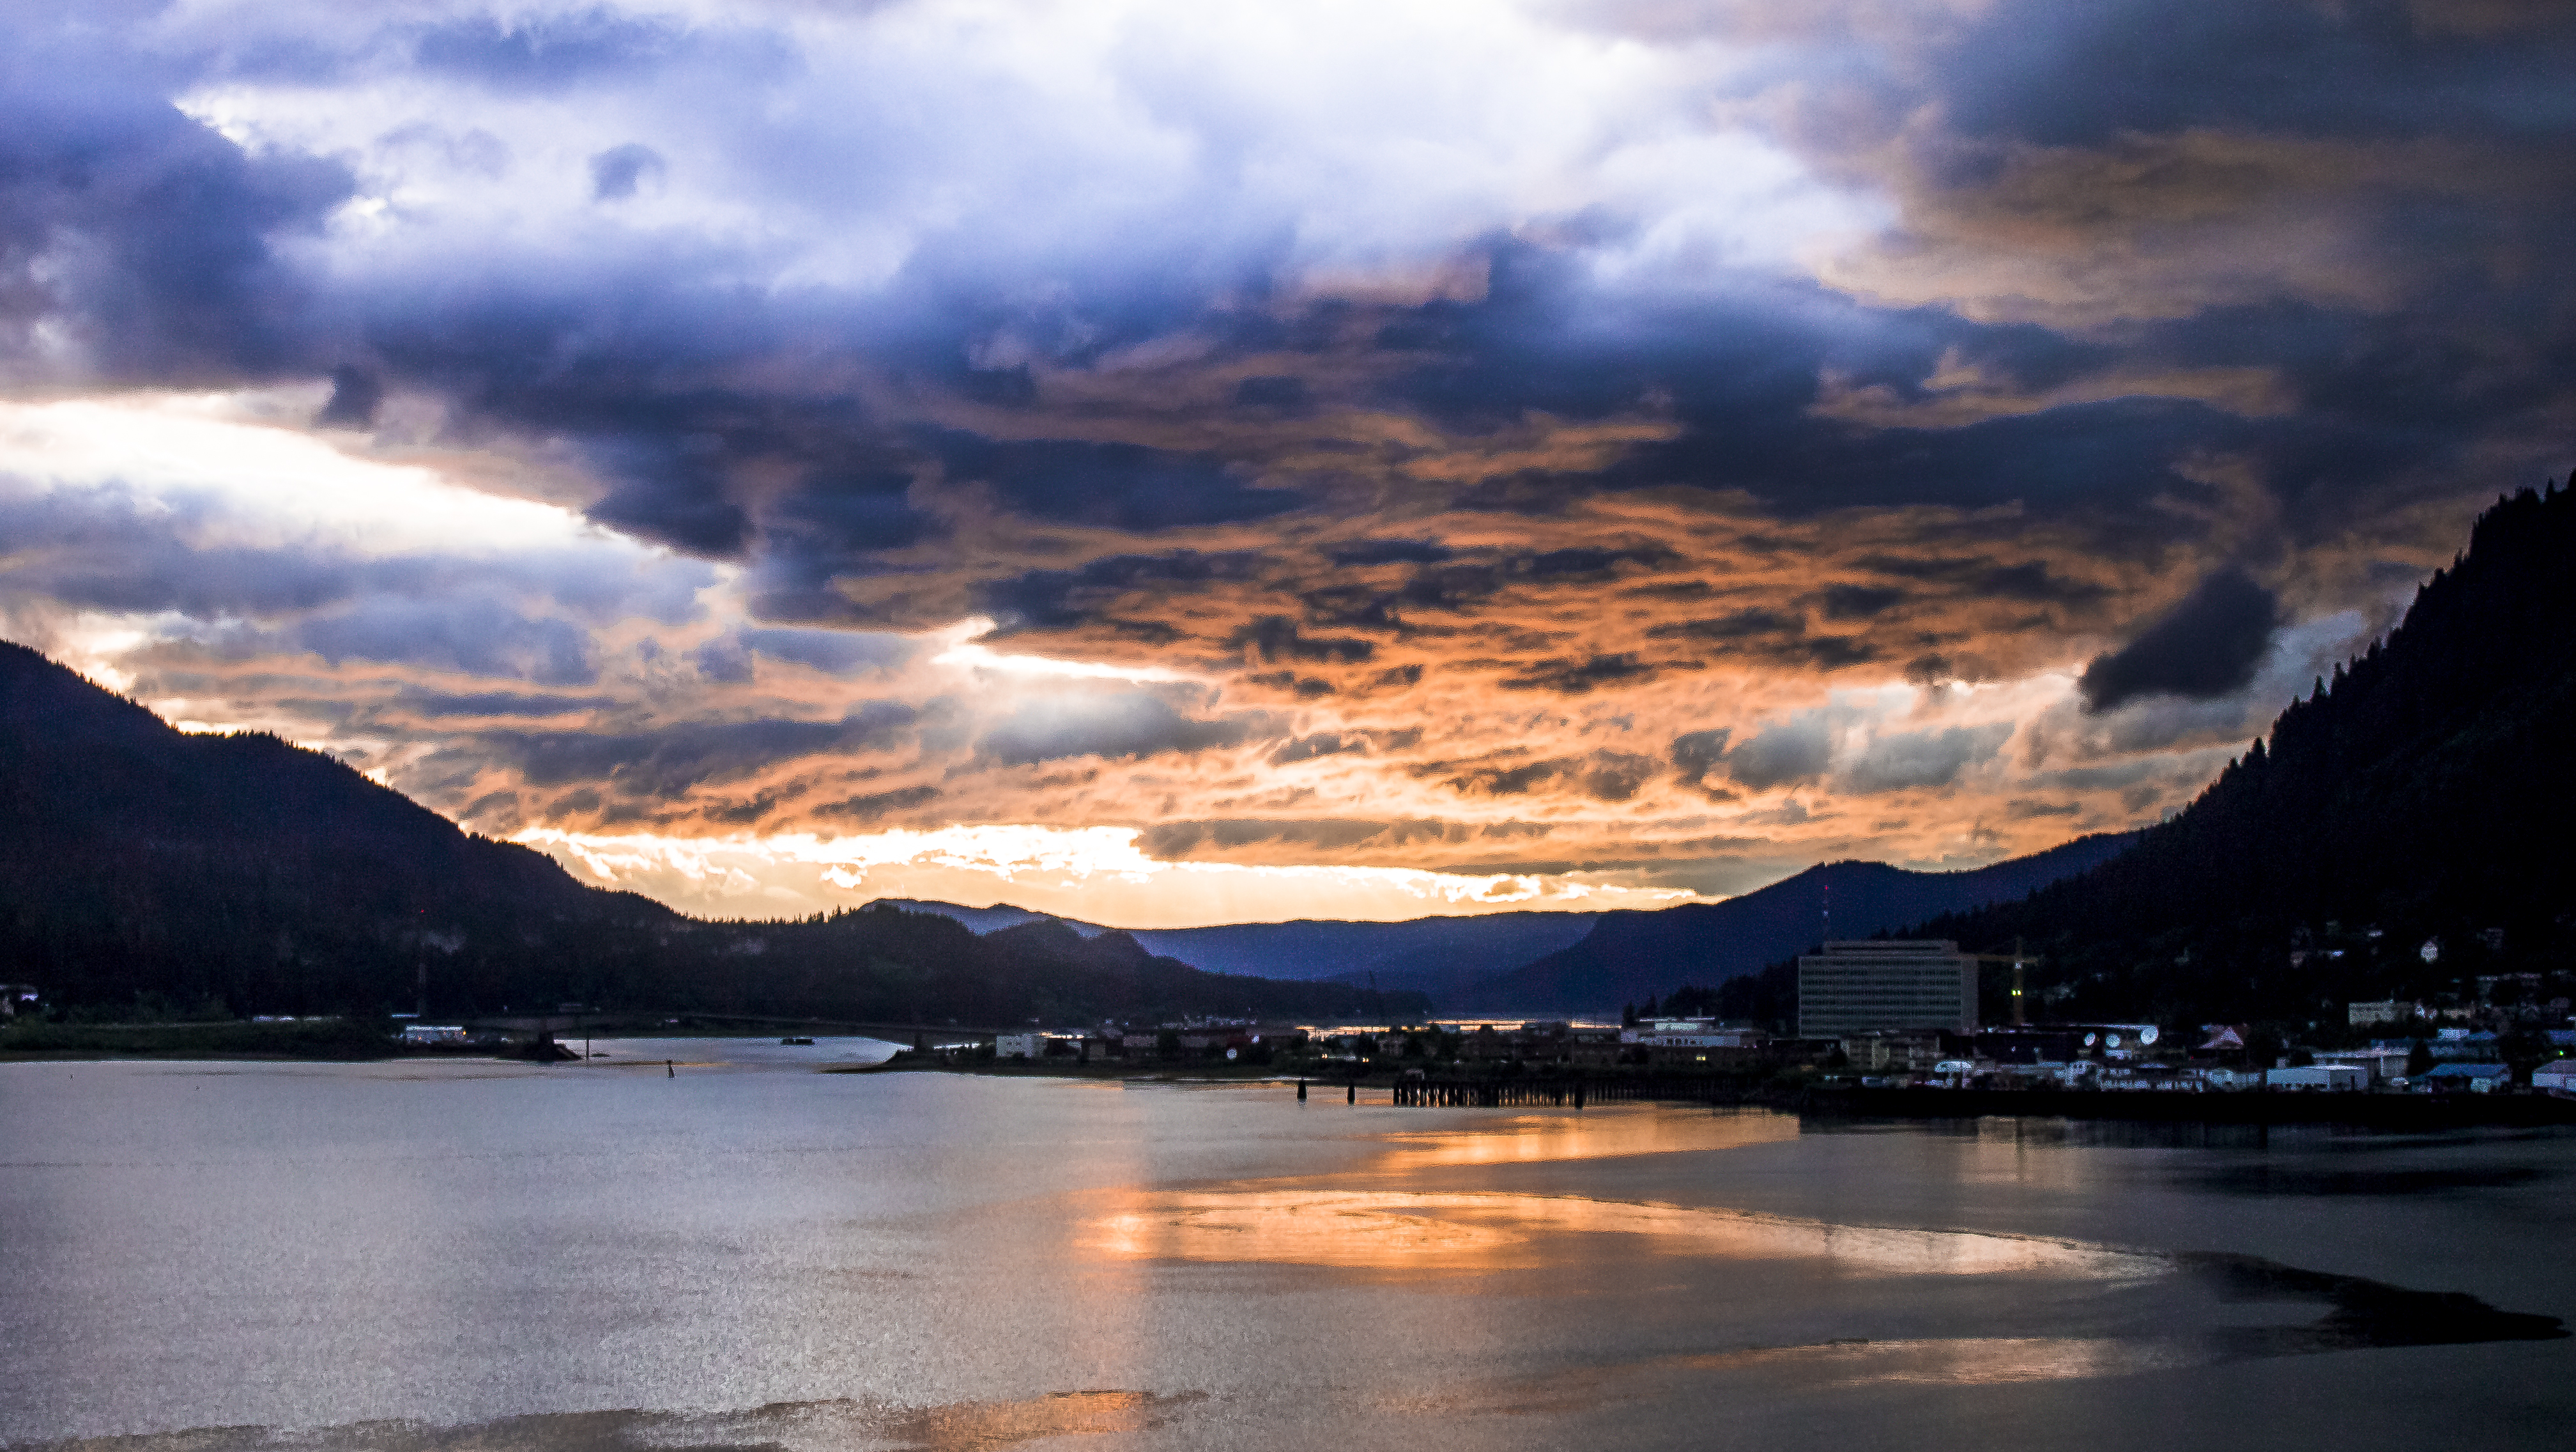
landscape, sea, coast, water, horizon, mountain, cloud, sky, sunrise, sunset, sunlight, morning, lake, dawn, river, vacation, dusk, evening, reflection, shine, bay, port, creativecommons, clouds, mountains, wide, angle, channel, royal, caribbean, alaska, juneau, skagway, loch, gastineau, afterglow, cuise, meteorological phenomenon